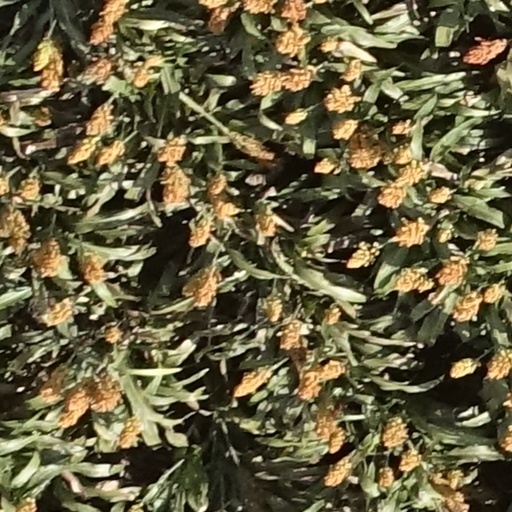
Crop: sorghum